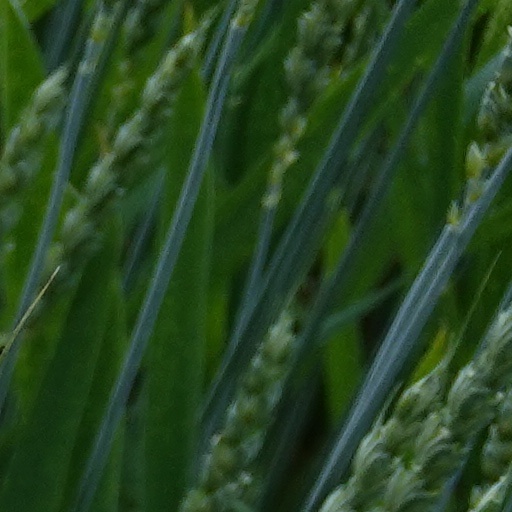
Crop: wheat